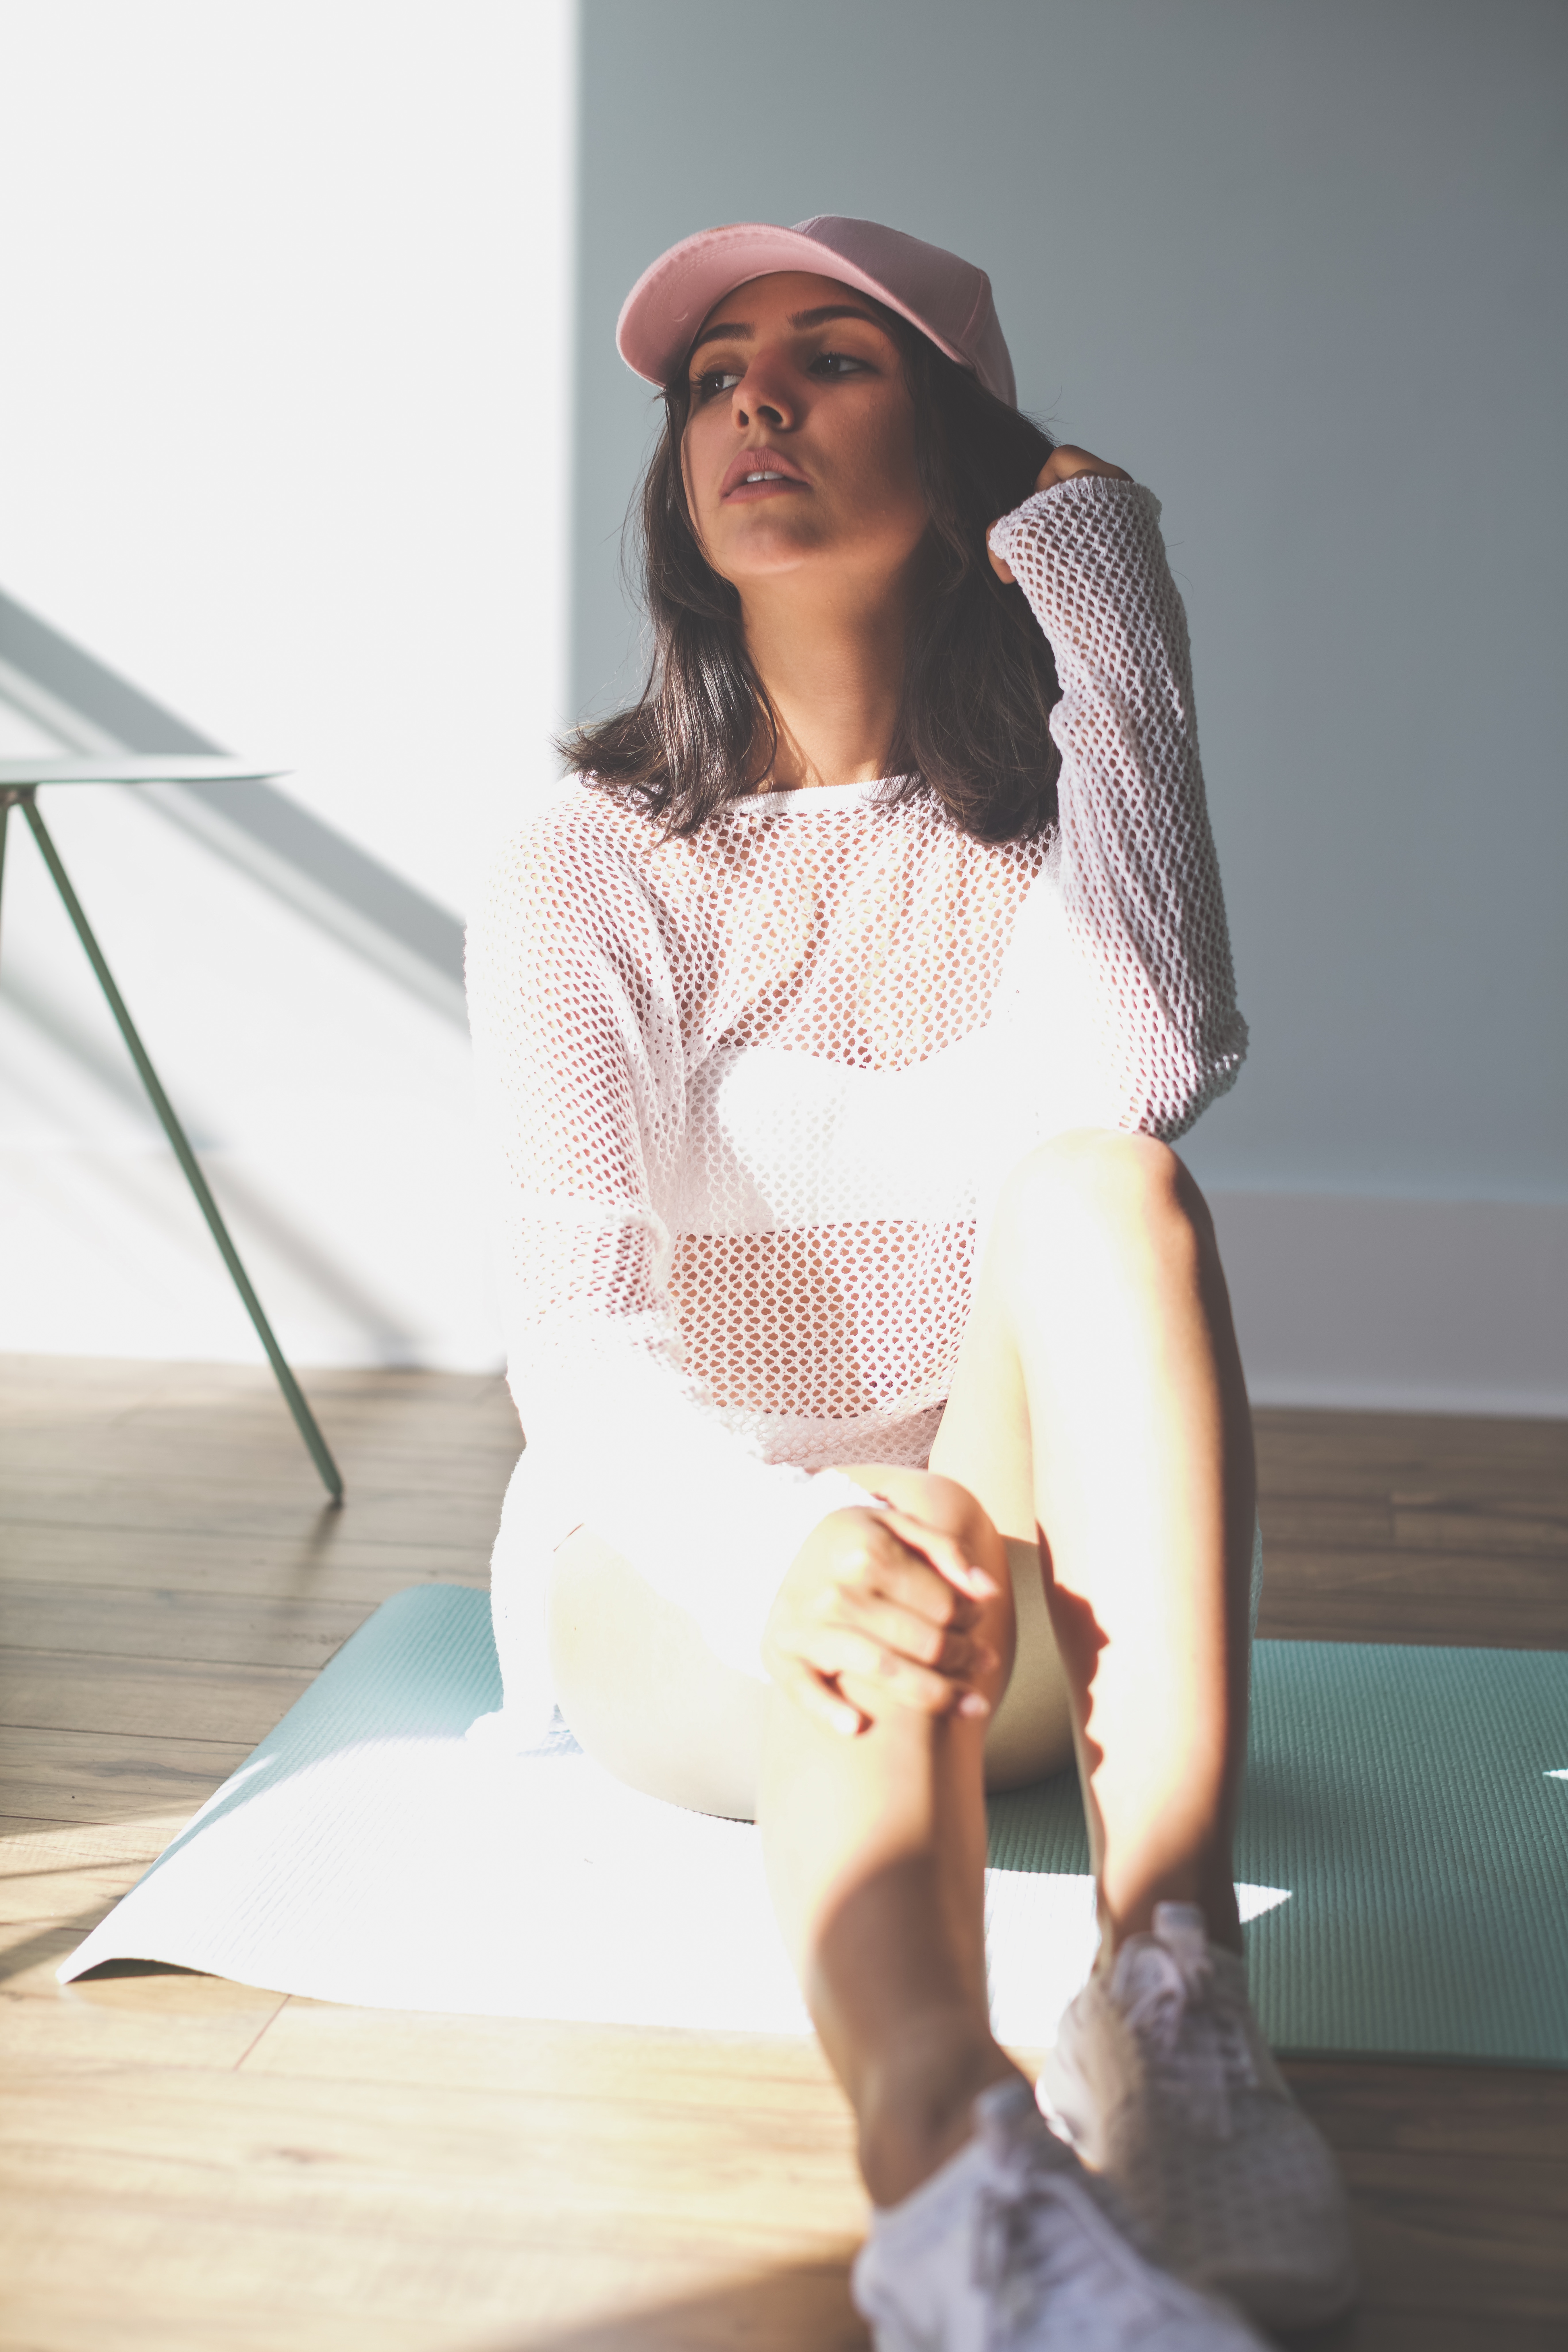
girl, white, model, spring, sitting, fashion, clothing, dress, beauty, photo shoot, human positions